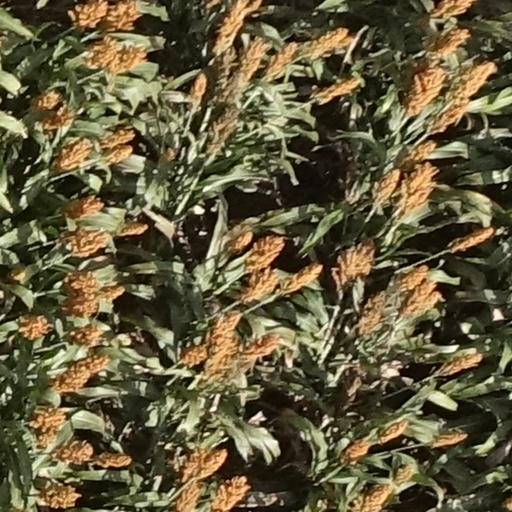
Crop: sorghum